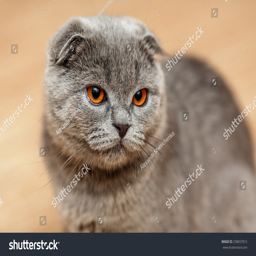
portrait of a scottish fold breed blue cat